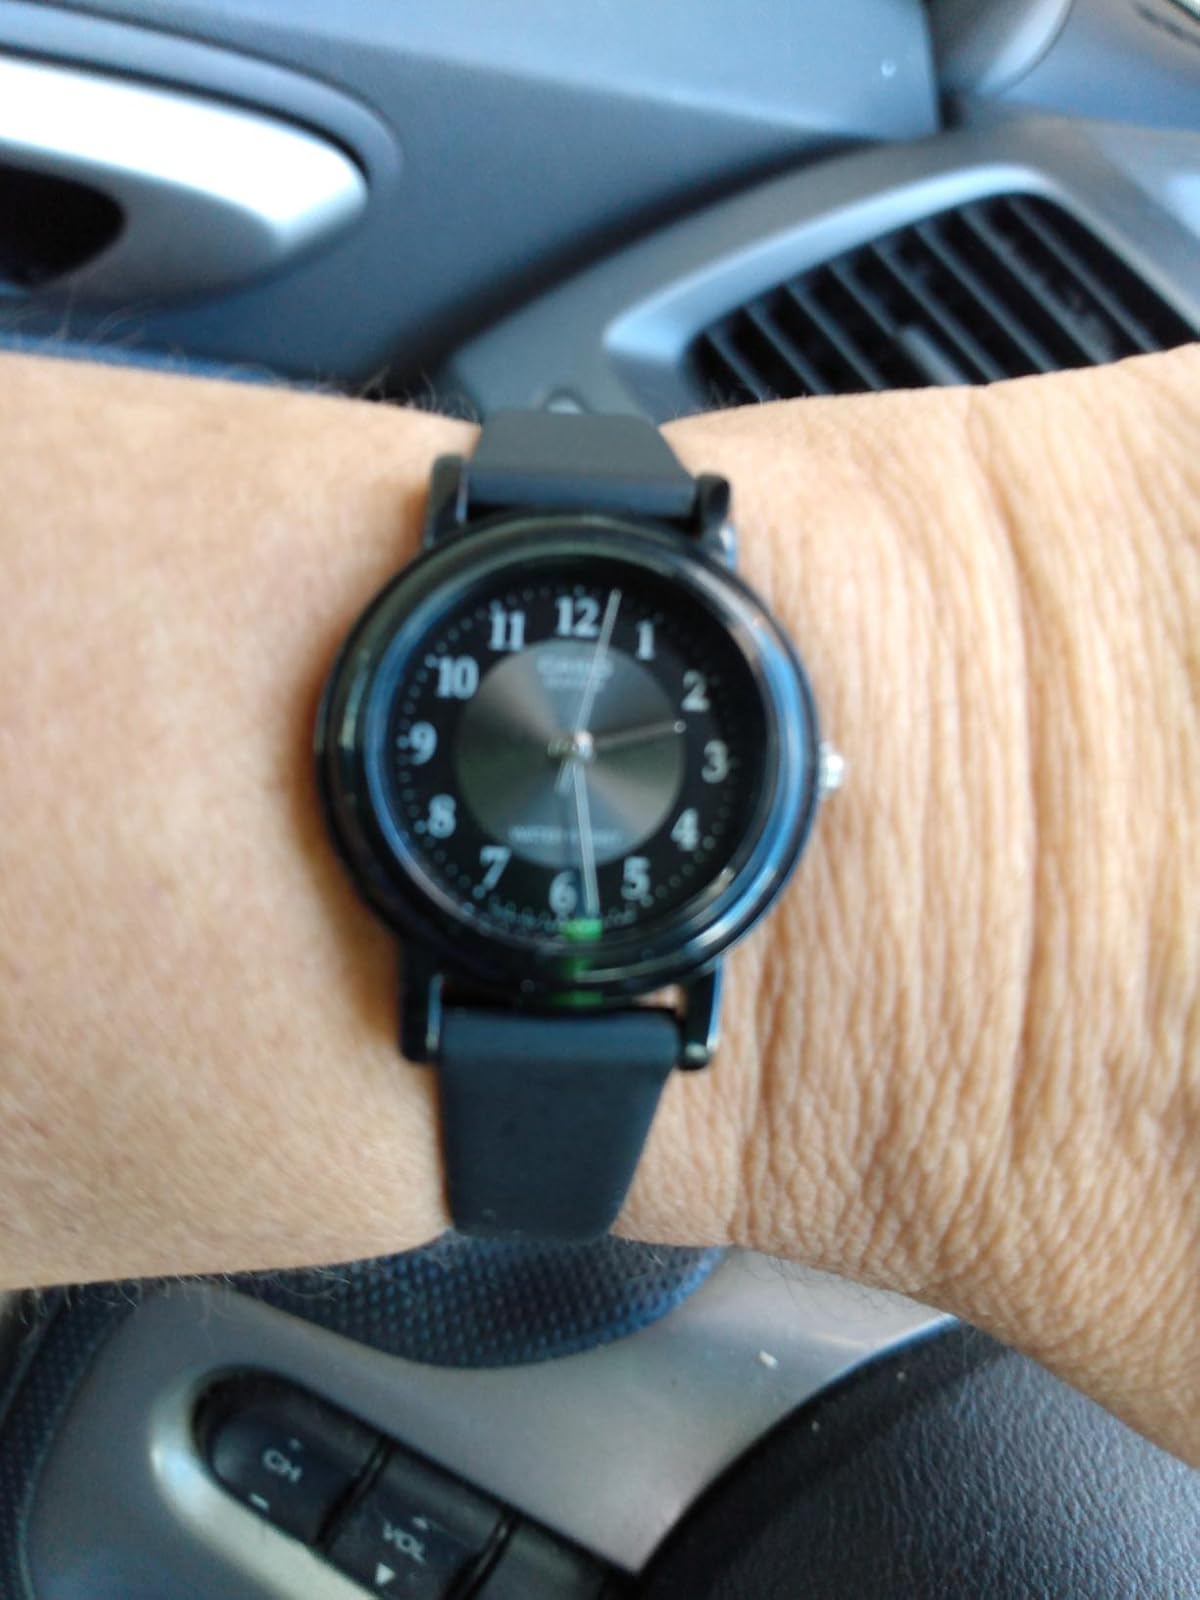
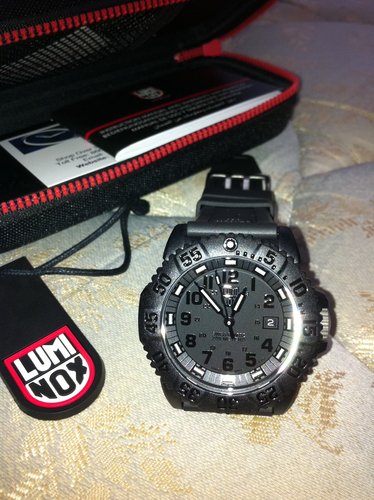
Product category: accessories_watch
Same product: no